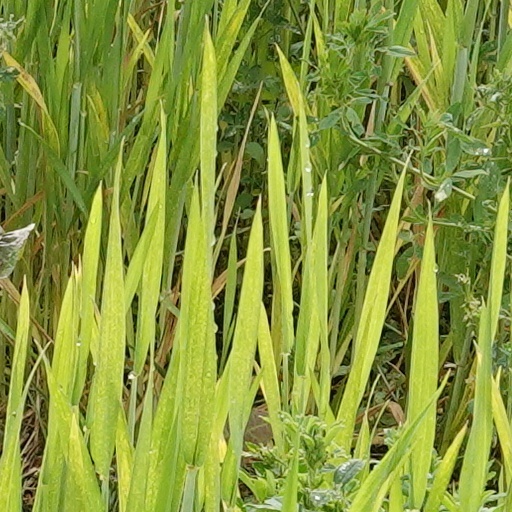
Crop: wheat